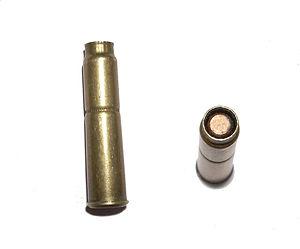
Le 7,62 × 38 mm Nagant est un calibre russe conçu pour être tirée par le revolver belgo-russe Nagant 95. La cartouche présente la particularité de l'enserrement complet de la balle dans la douille. Cette cartouche à bourrelet a été fabriquée de 1895 à 1945 par les grandes cartoucheries européennes. Aujourd'hui elle n'est produite qu'en Italie avec une munition aux performance légèrement inférieures à celles de l'Armée russe. Sa désignation métrique est 7,62 x 38 R, synonymes : 7,62 mm Nagant russe, Patrone 2602, GR 684.